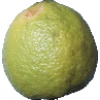
Label: limes